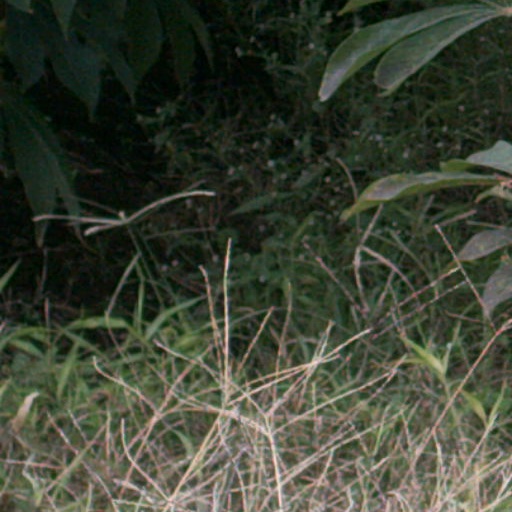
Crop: cassava